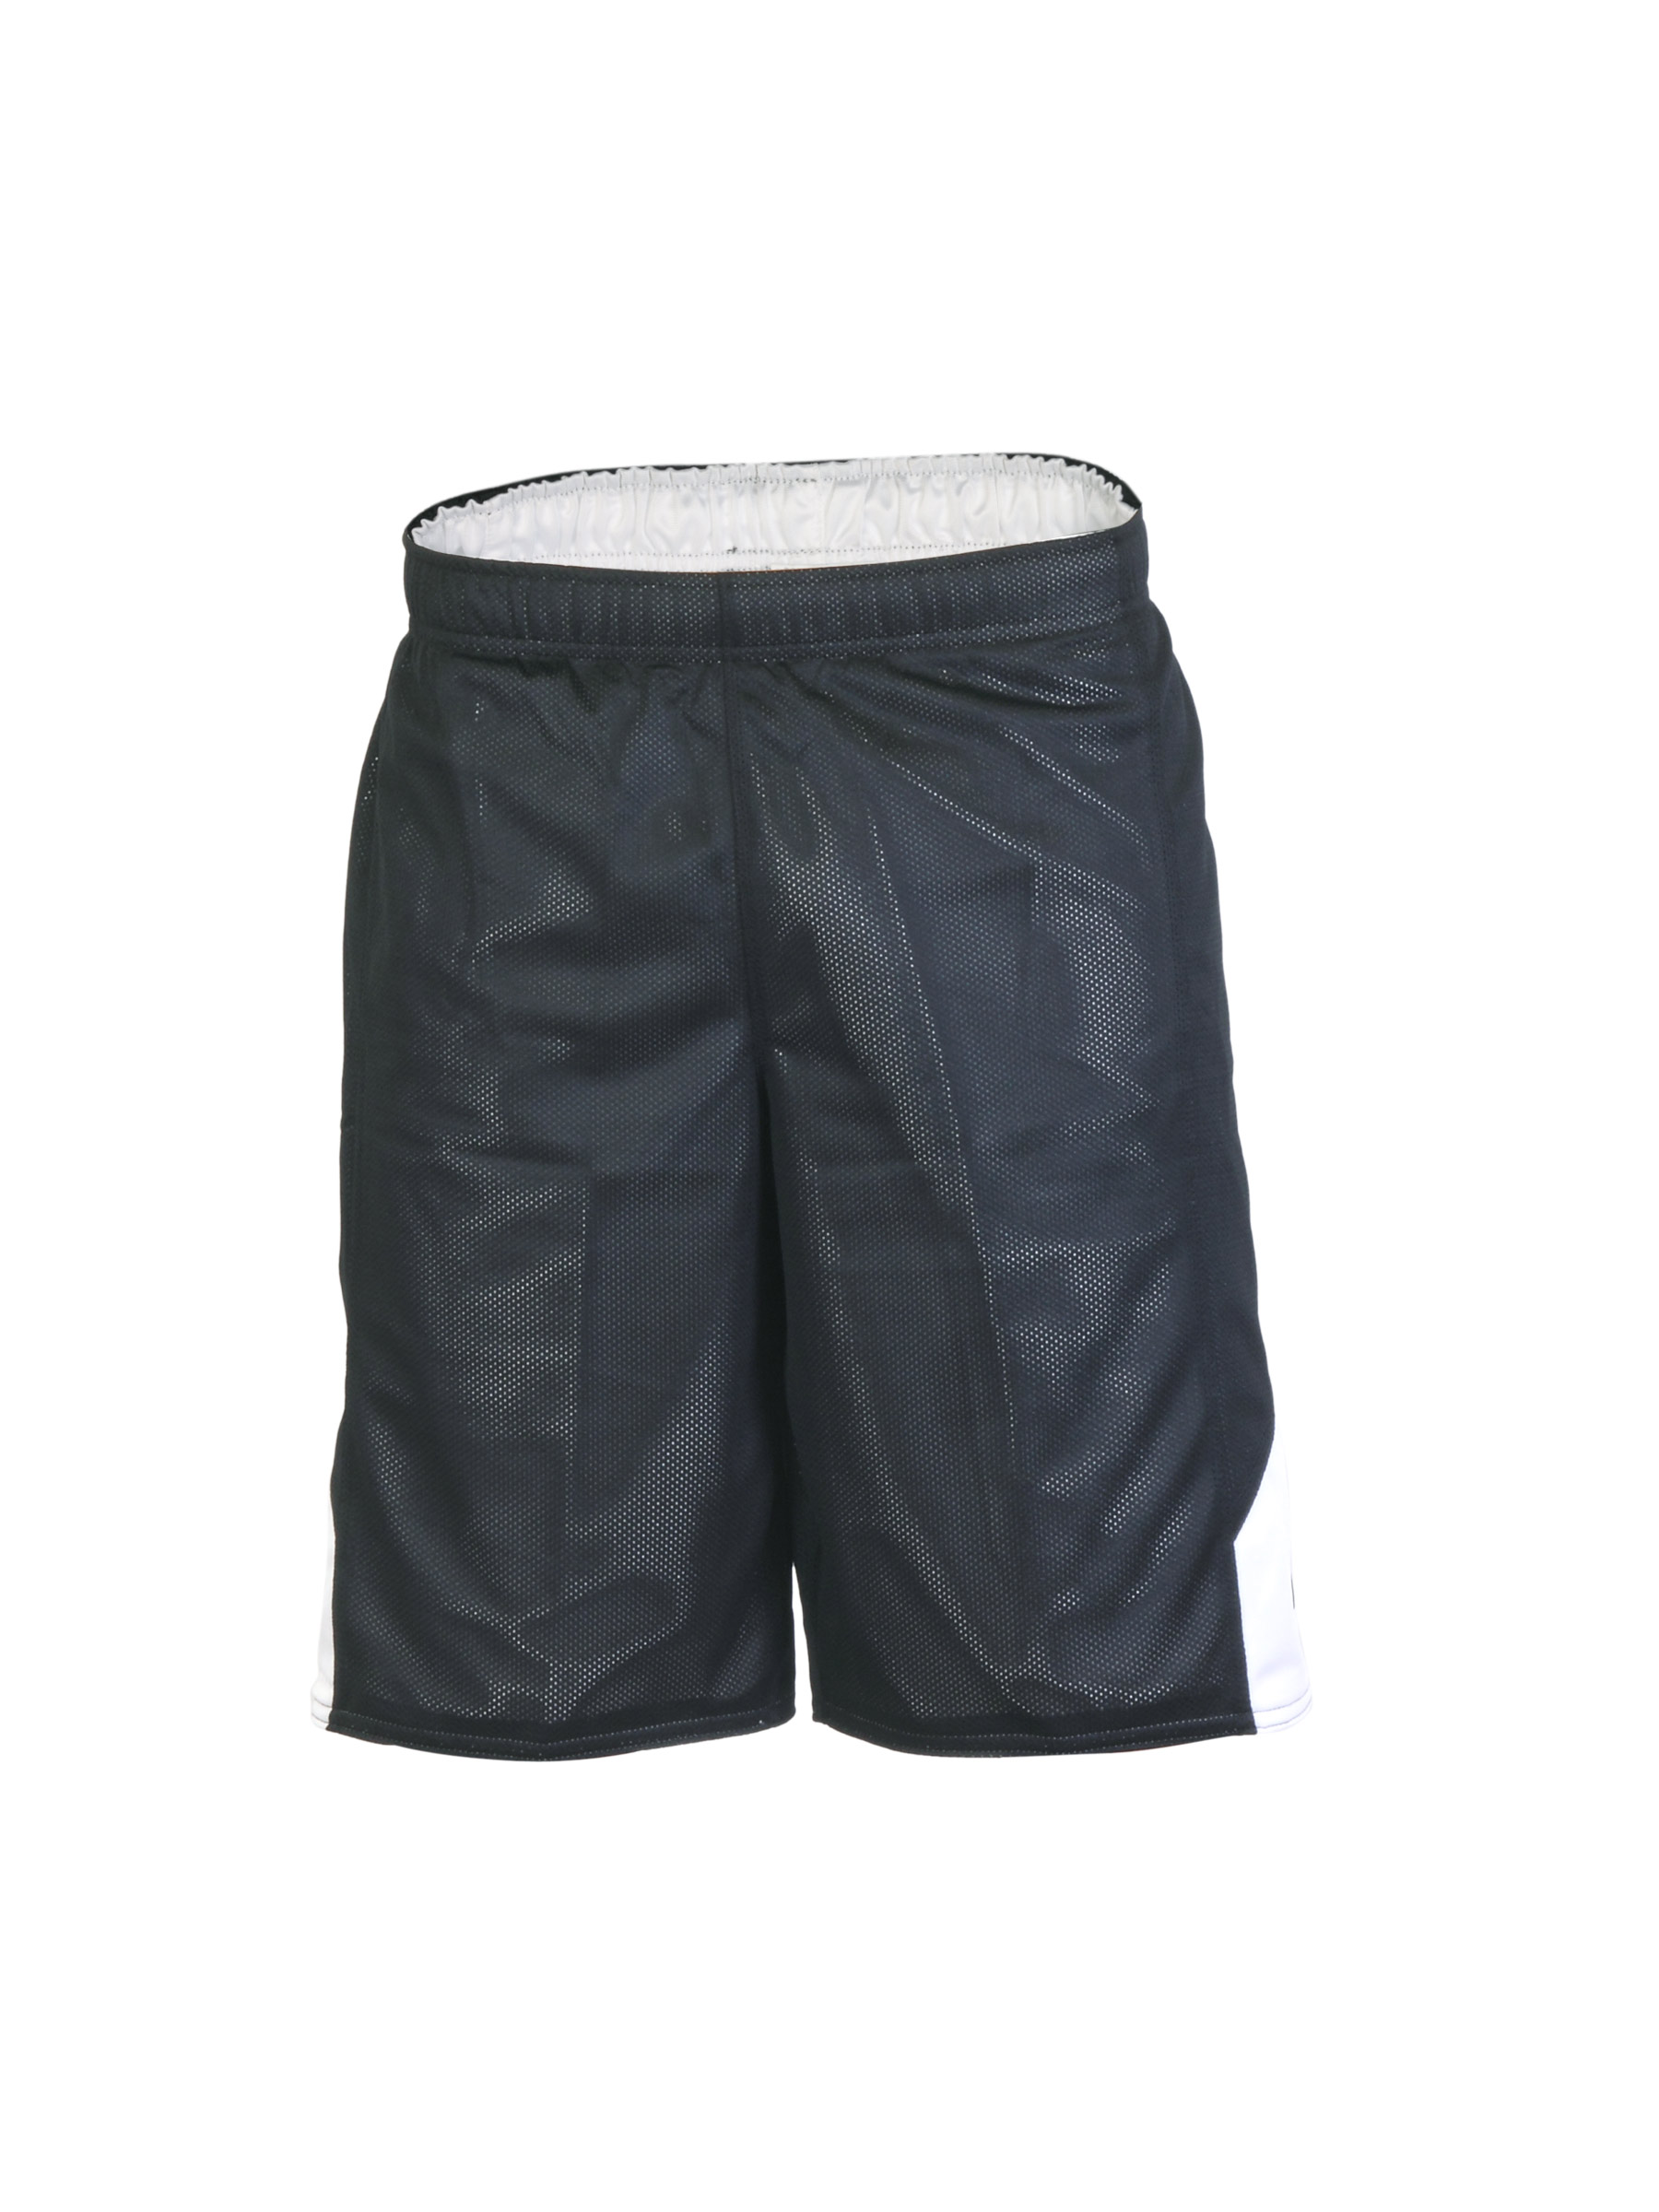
Nike Boys Basketball Black Shorts
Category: Apparel / Bottomwear / Shorts
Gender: Boys
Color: Black
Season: Summer 2012
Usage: Sports